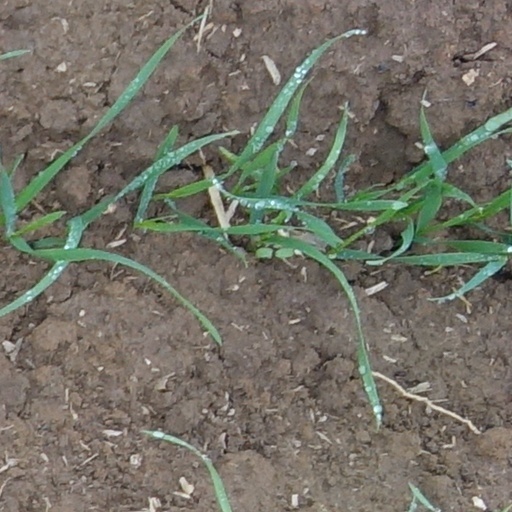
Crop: wheat